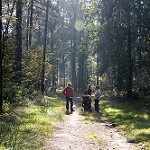
Label: forest